Saint-Dié-des-Vosges

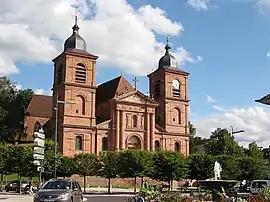
Cathedral

Saint-Dié-des-Vosges (before 1999: "Saint-Dié") is a commune in the Vosges department, Grand Est, northeastern France.